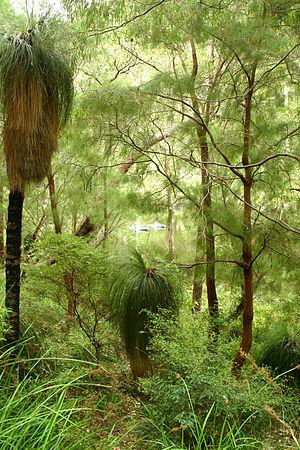
Denmark est une ville dont le secteur de gouvernement local est situé à 423 kilomètres au sud-sud-est de Perth, Australie-Occidentale et a une surface de 1 834 km². La population de la commune de Denmark est estimée à 5 161 habitants.